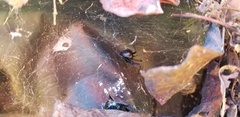
Species: Lactrodectus_hesperus